Clarksburg, New York

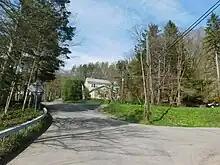
Clarksburg from the local bridge

Clarksburg is a hamlet in the town of Eden in Erie County, New York, United States.